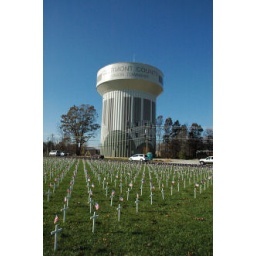
The new water tower in front of the Veterans Park, Union Township, Ohio. Crosses representing the loss of life in Iraq.